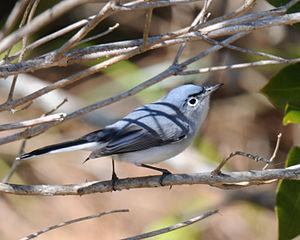
Le Gobemoucheron gris-bleu est une espèce d'oiseaux de la famille des Polioptilidae.